Irditoxin

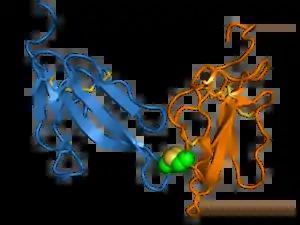
Structure of irditoxin, with subunit A in blue and subunit B in orange. In each subunit, intramolecular disulfide bonds are shown as yellow sticks. The intramolecular disulfide bond at the dimer interface is shown as green and yellow spheres.

Irditoxin is a three-finger toxin (3FTx) protein found in the venom of the brown tree snake ("Boiga irregularis") and likely in other members of the genus "Boiga". It is a heterodimer composed of two distinct protein chains, each of the three-finger protein fold, linked by an intermolecular disulfide bond. This structure is unusual for 3FTx proteins, which are most commonly monomeric.